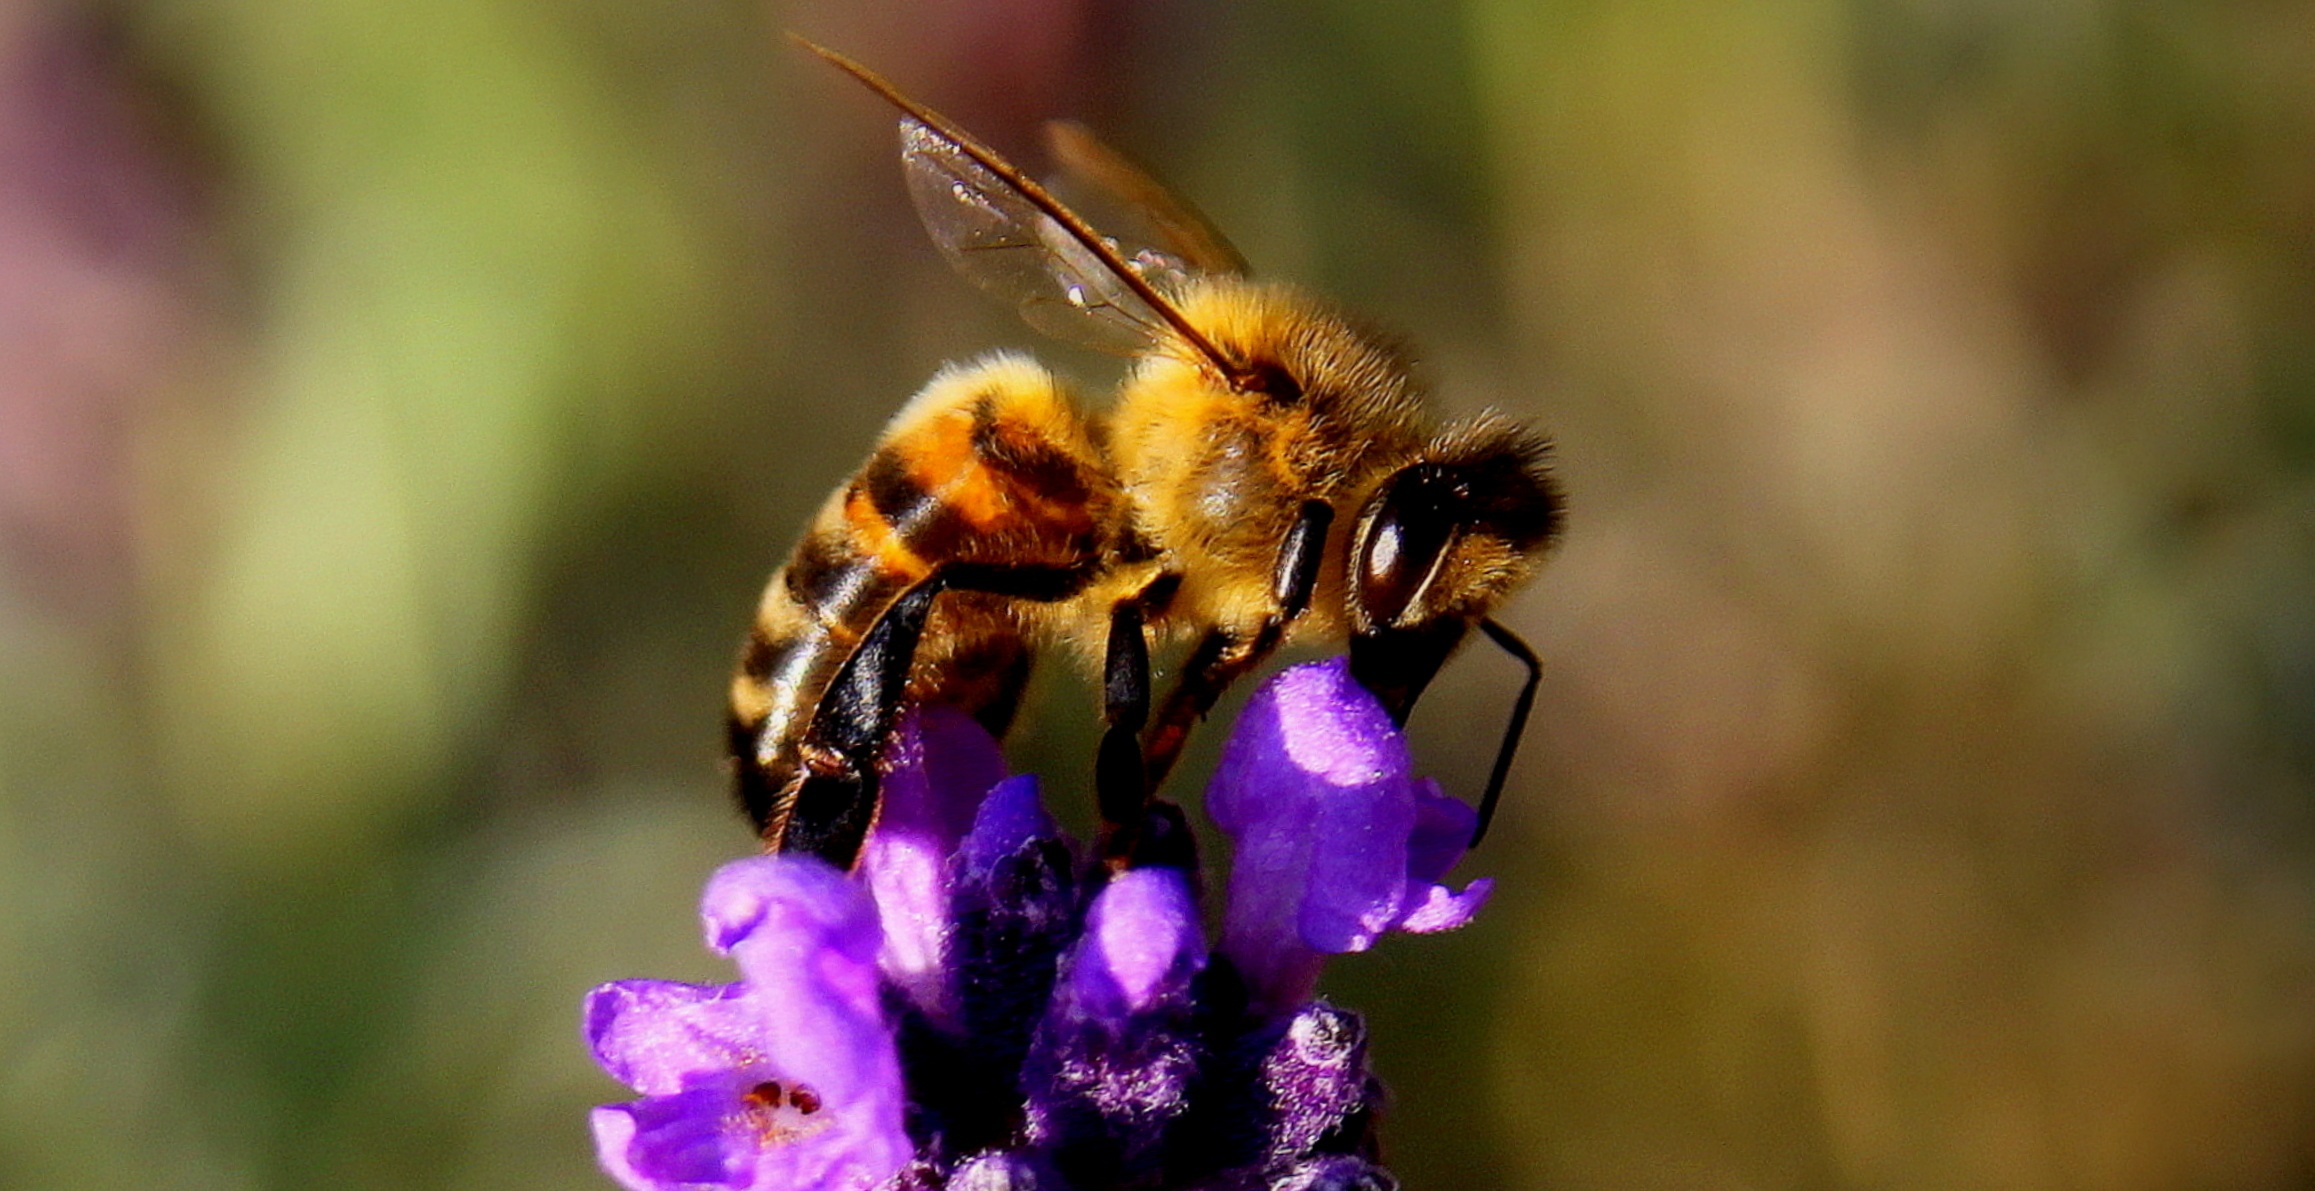
nature, blossom, wing, plant, photography, sweet, flower, purple, petal, animal, honey, summer, busy, wildlife, wild, environment, antenna, orange, pollen, pollination, golden, color, insect, biology, natural, small, colorful, yellow, garden, flora, lavender, fauna, invertebrate, striped, wildflower, close up, outdoors, bee, bumblebee, nectar, sting, buzz, macro photography, arthropod, honey bee, stinger, pollinator, membrane winged insect